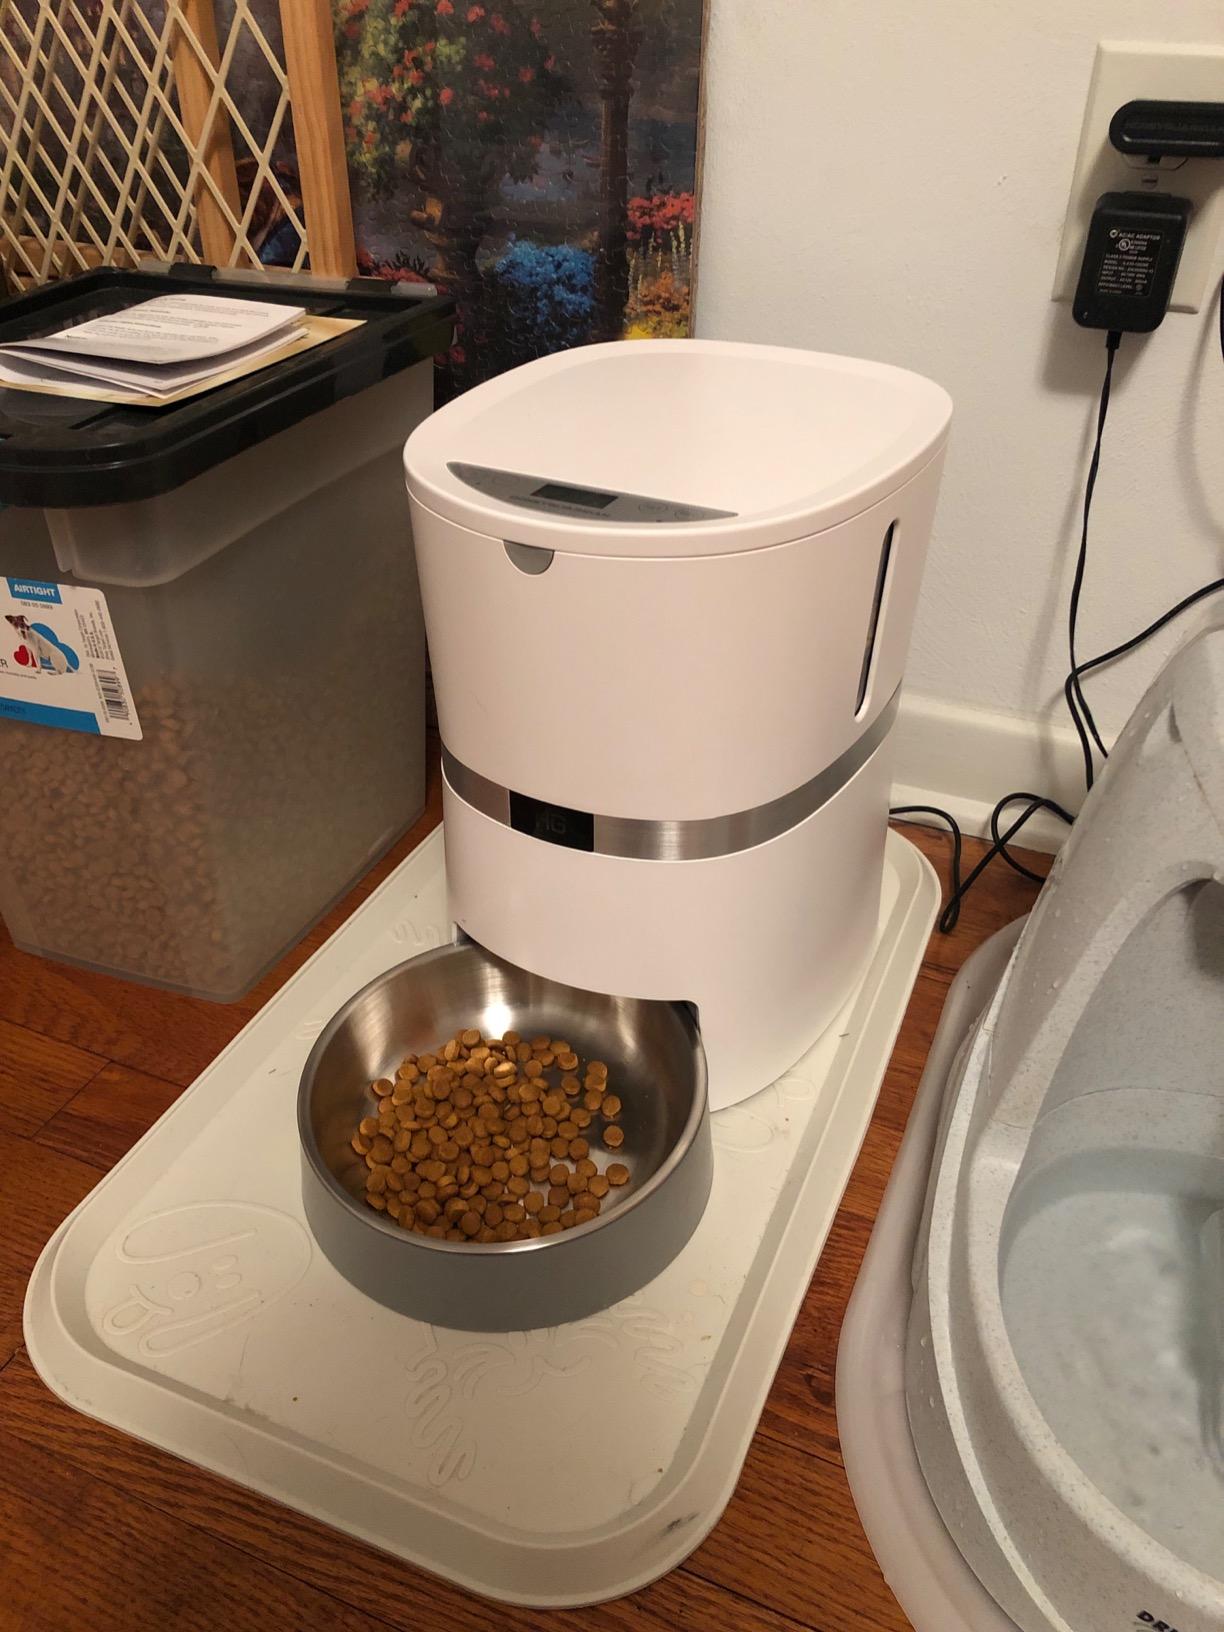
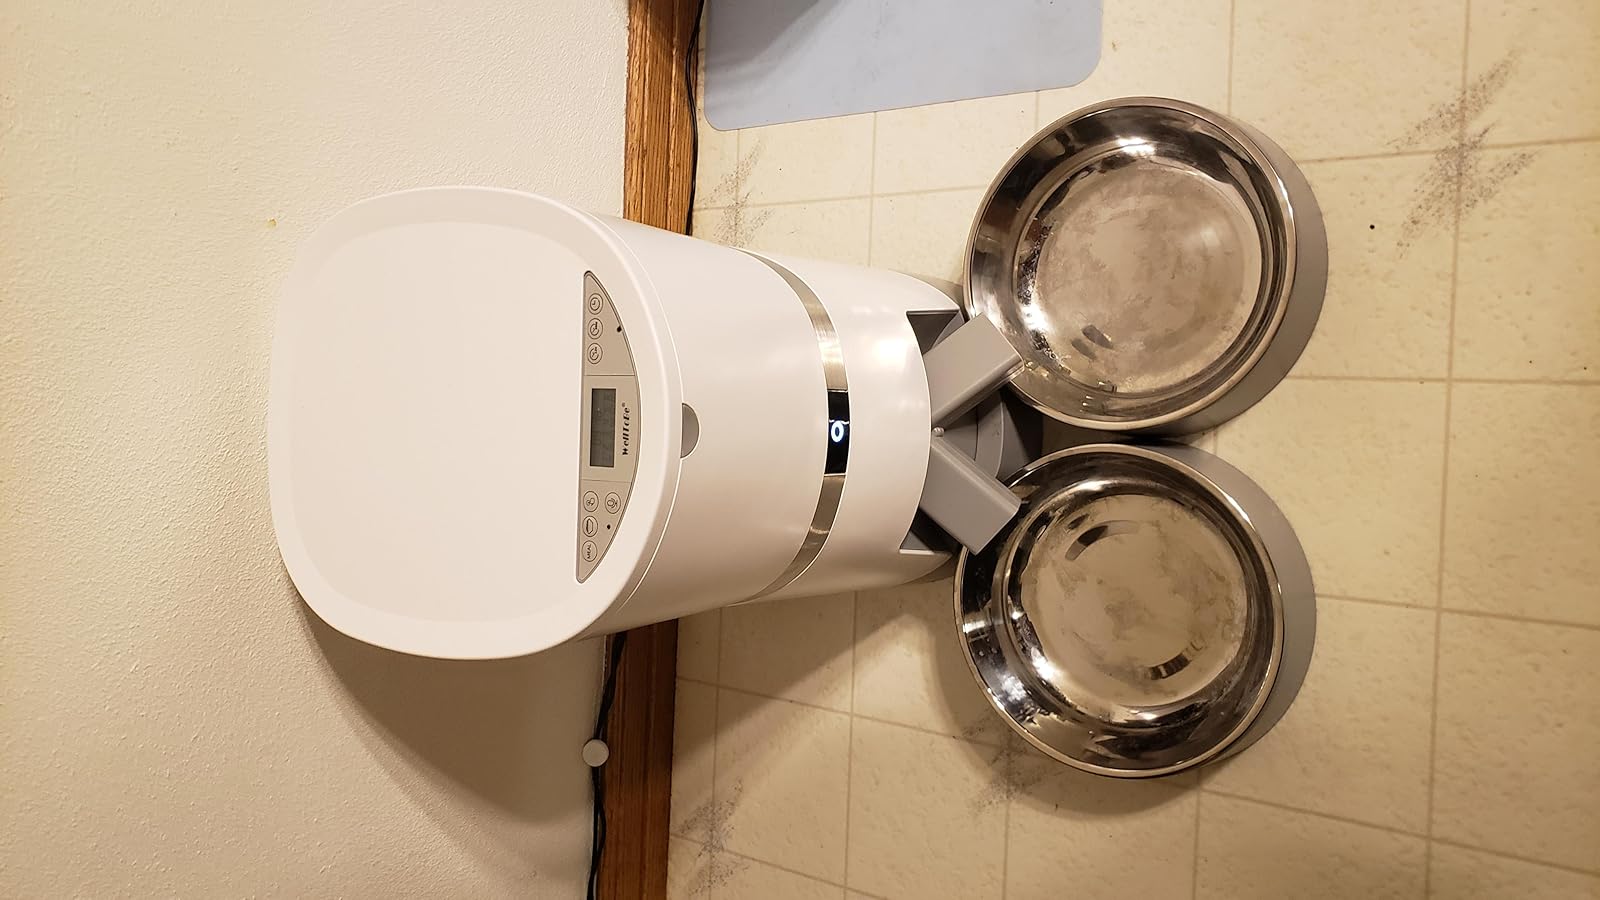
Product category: items_feeder
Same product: no